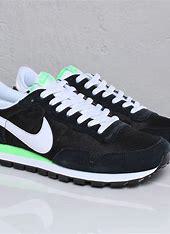
Brand: Nike
Model: Air Pegasus 83